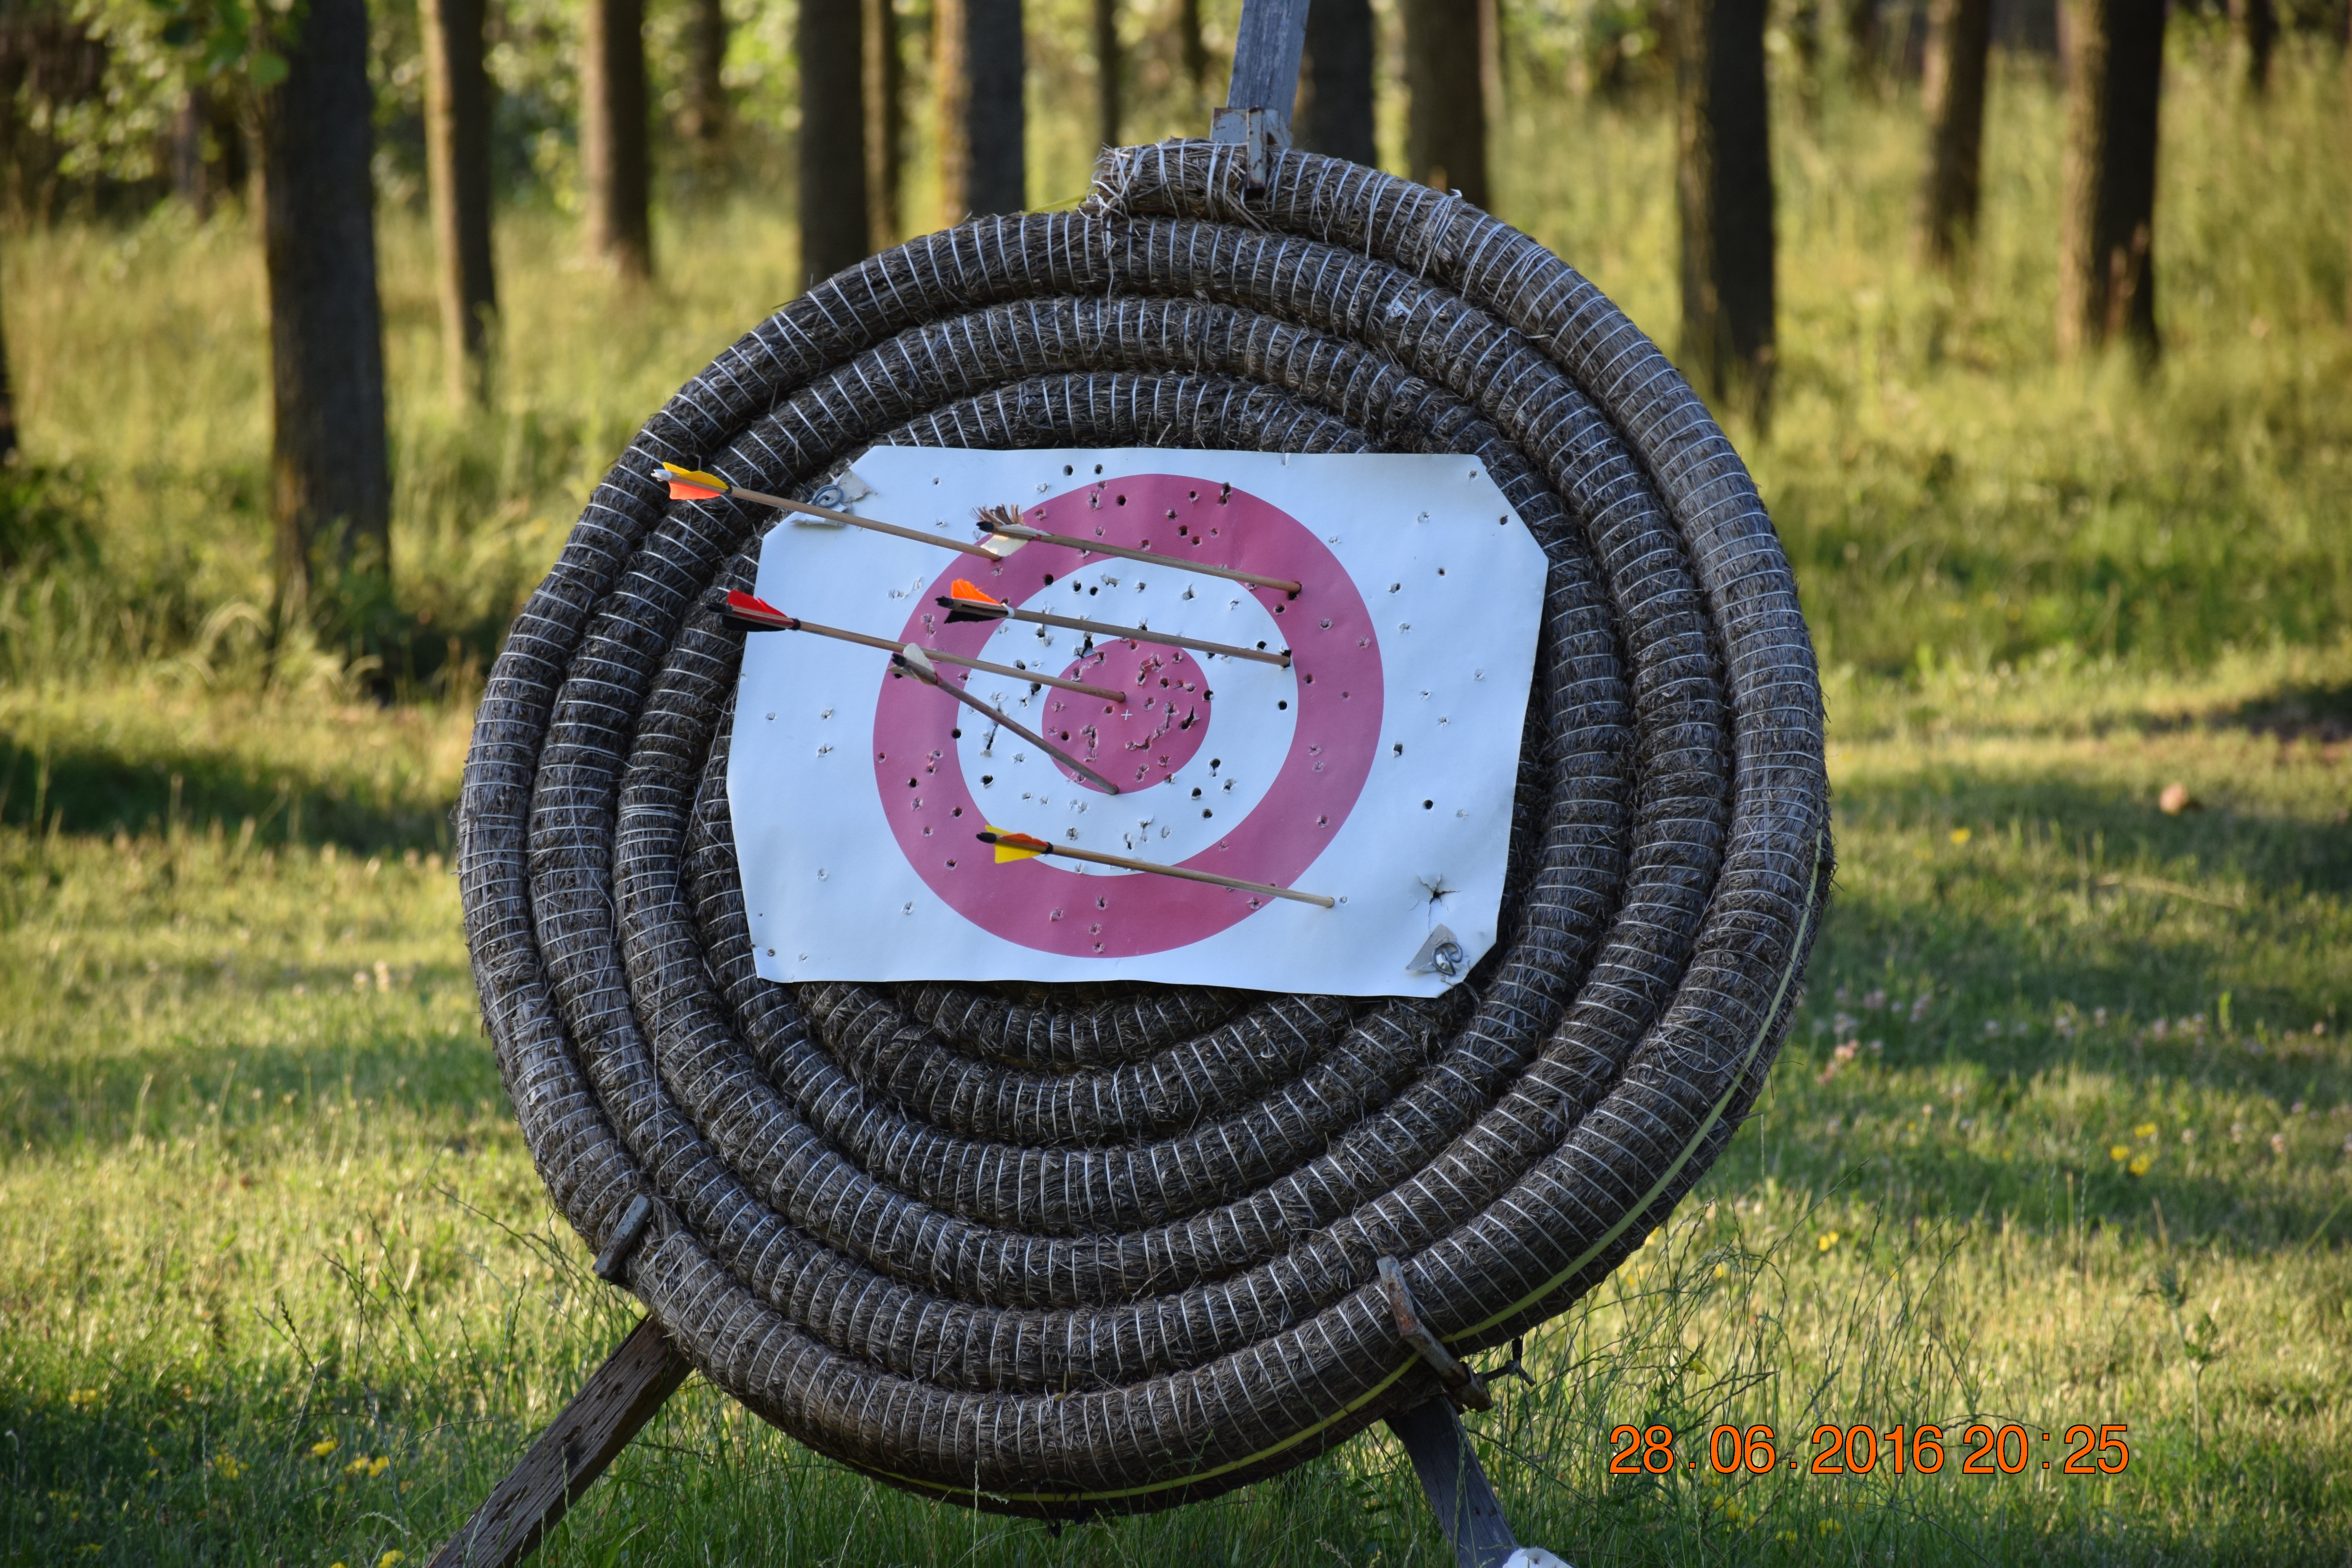
archery, target archery, grass, tire, automotive tire, recreation, rope